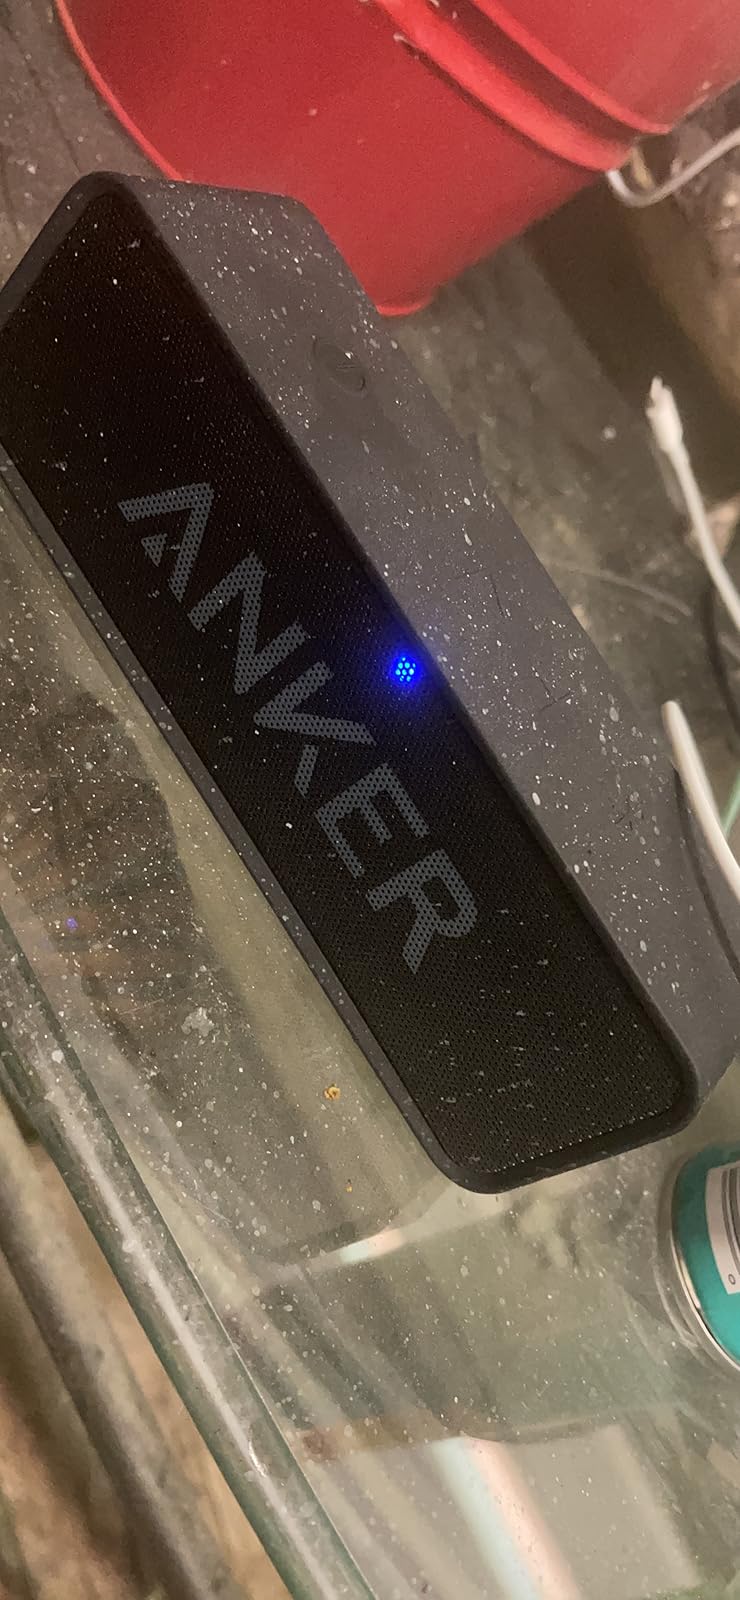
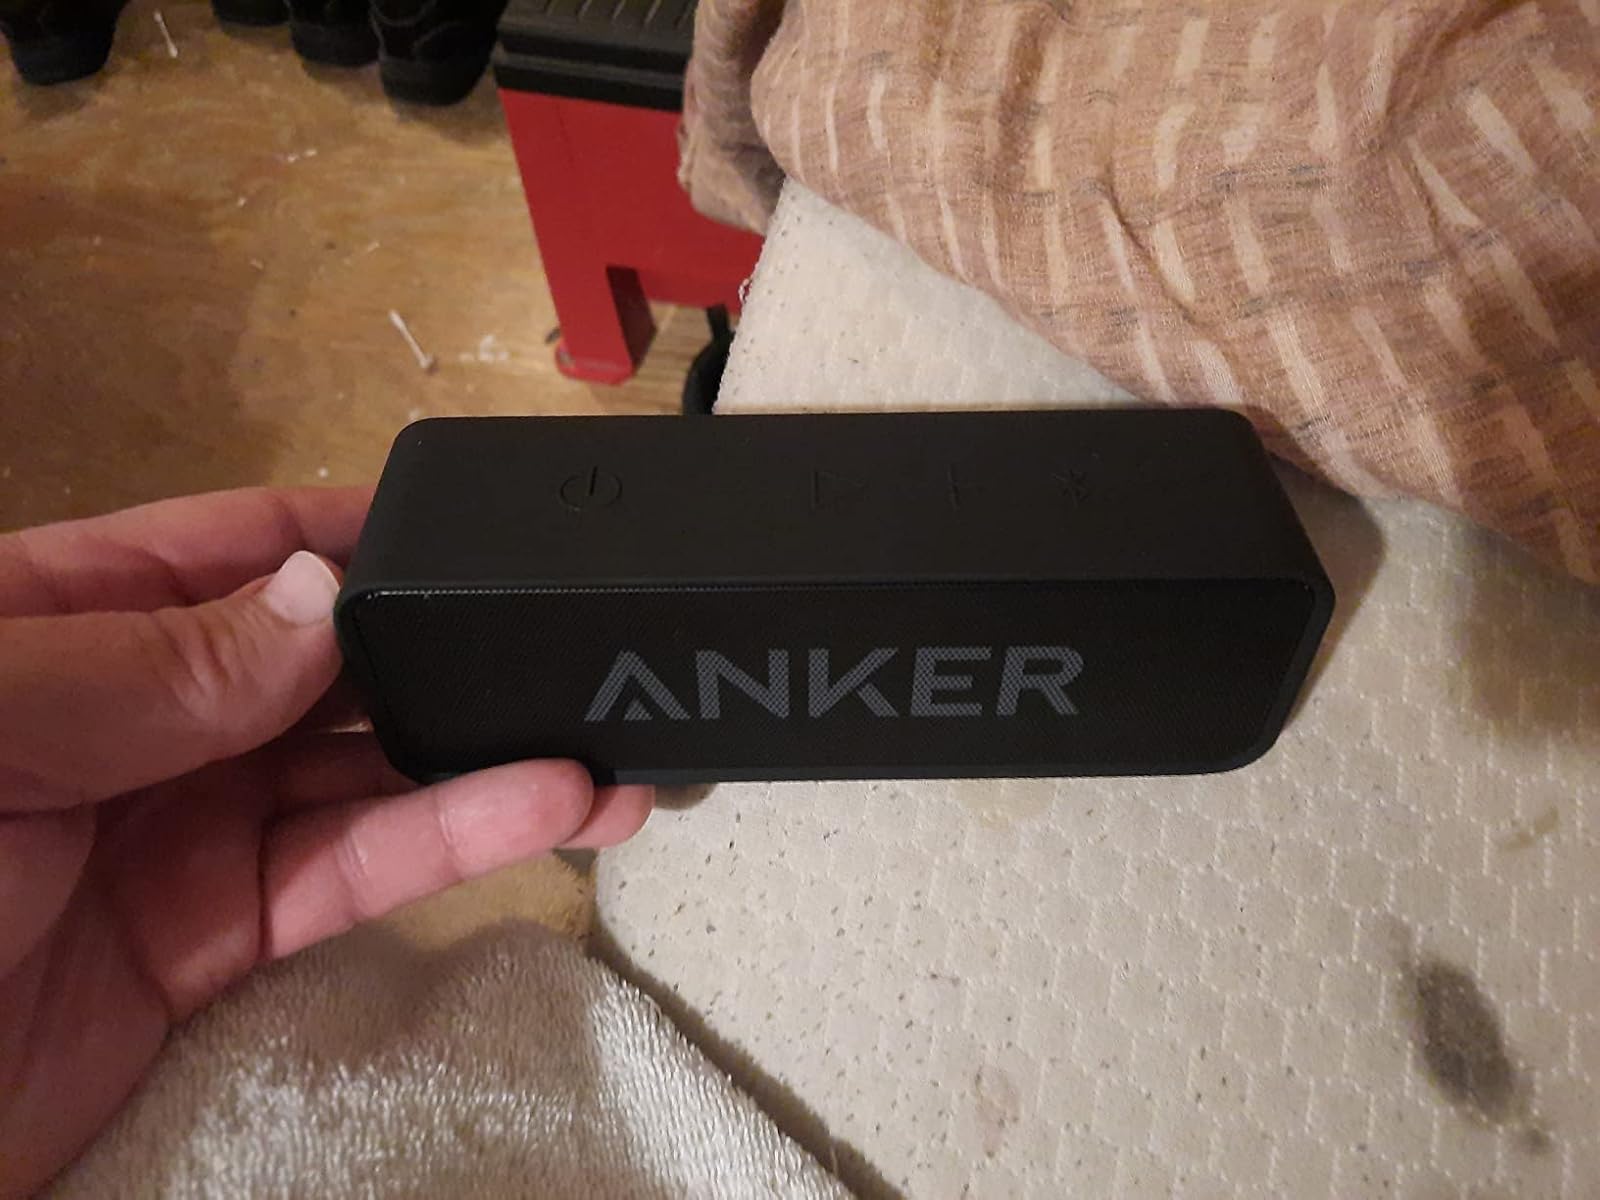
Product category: speaker
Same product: yes